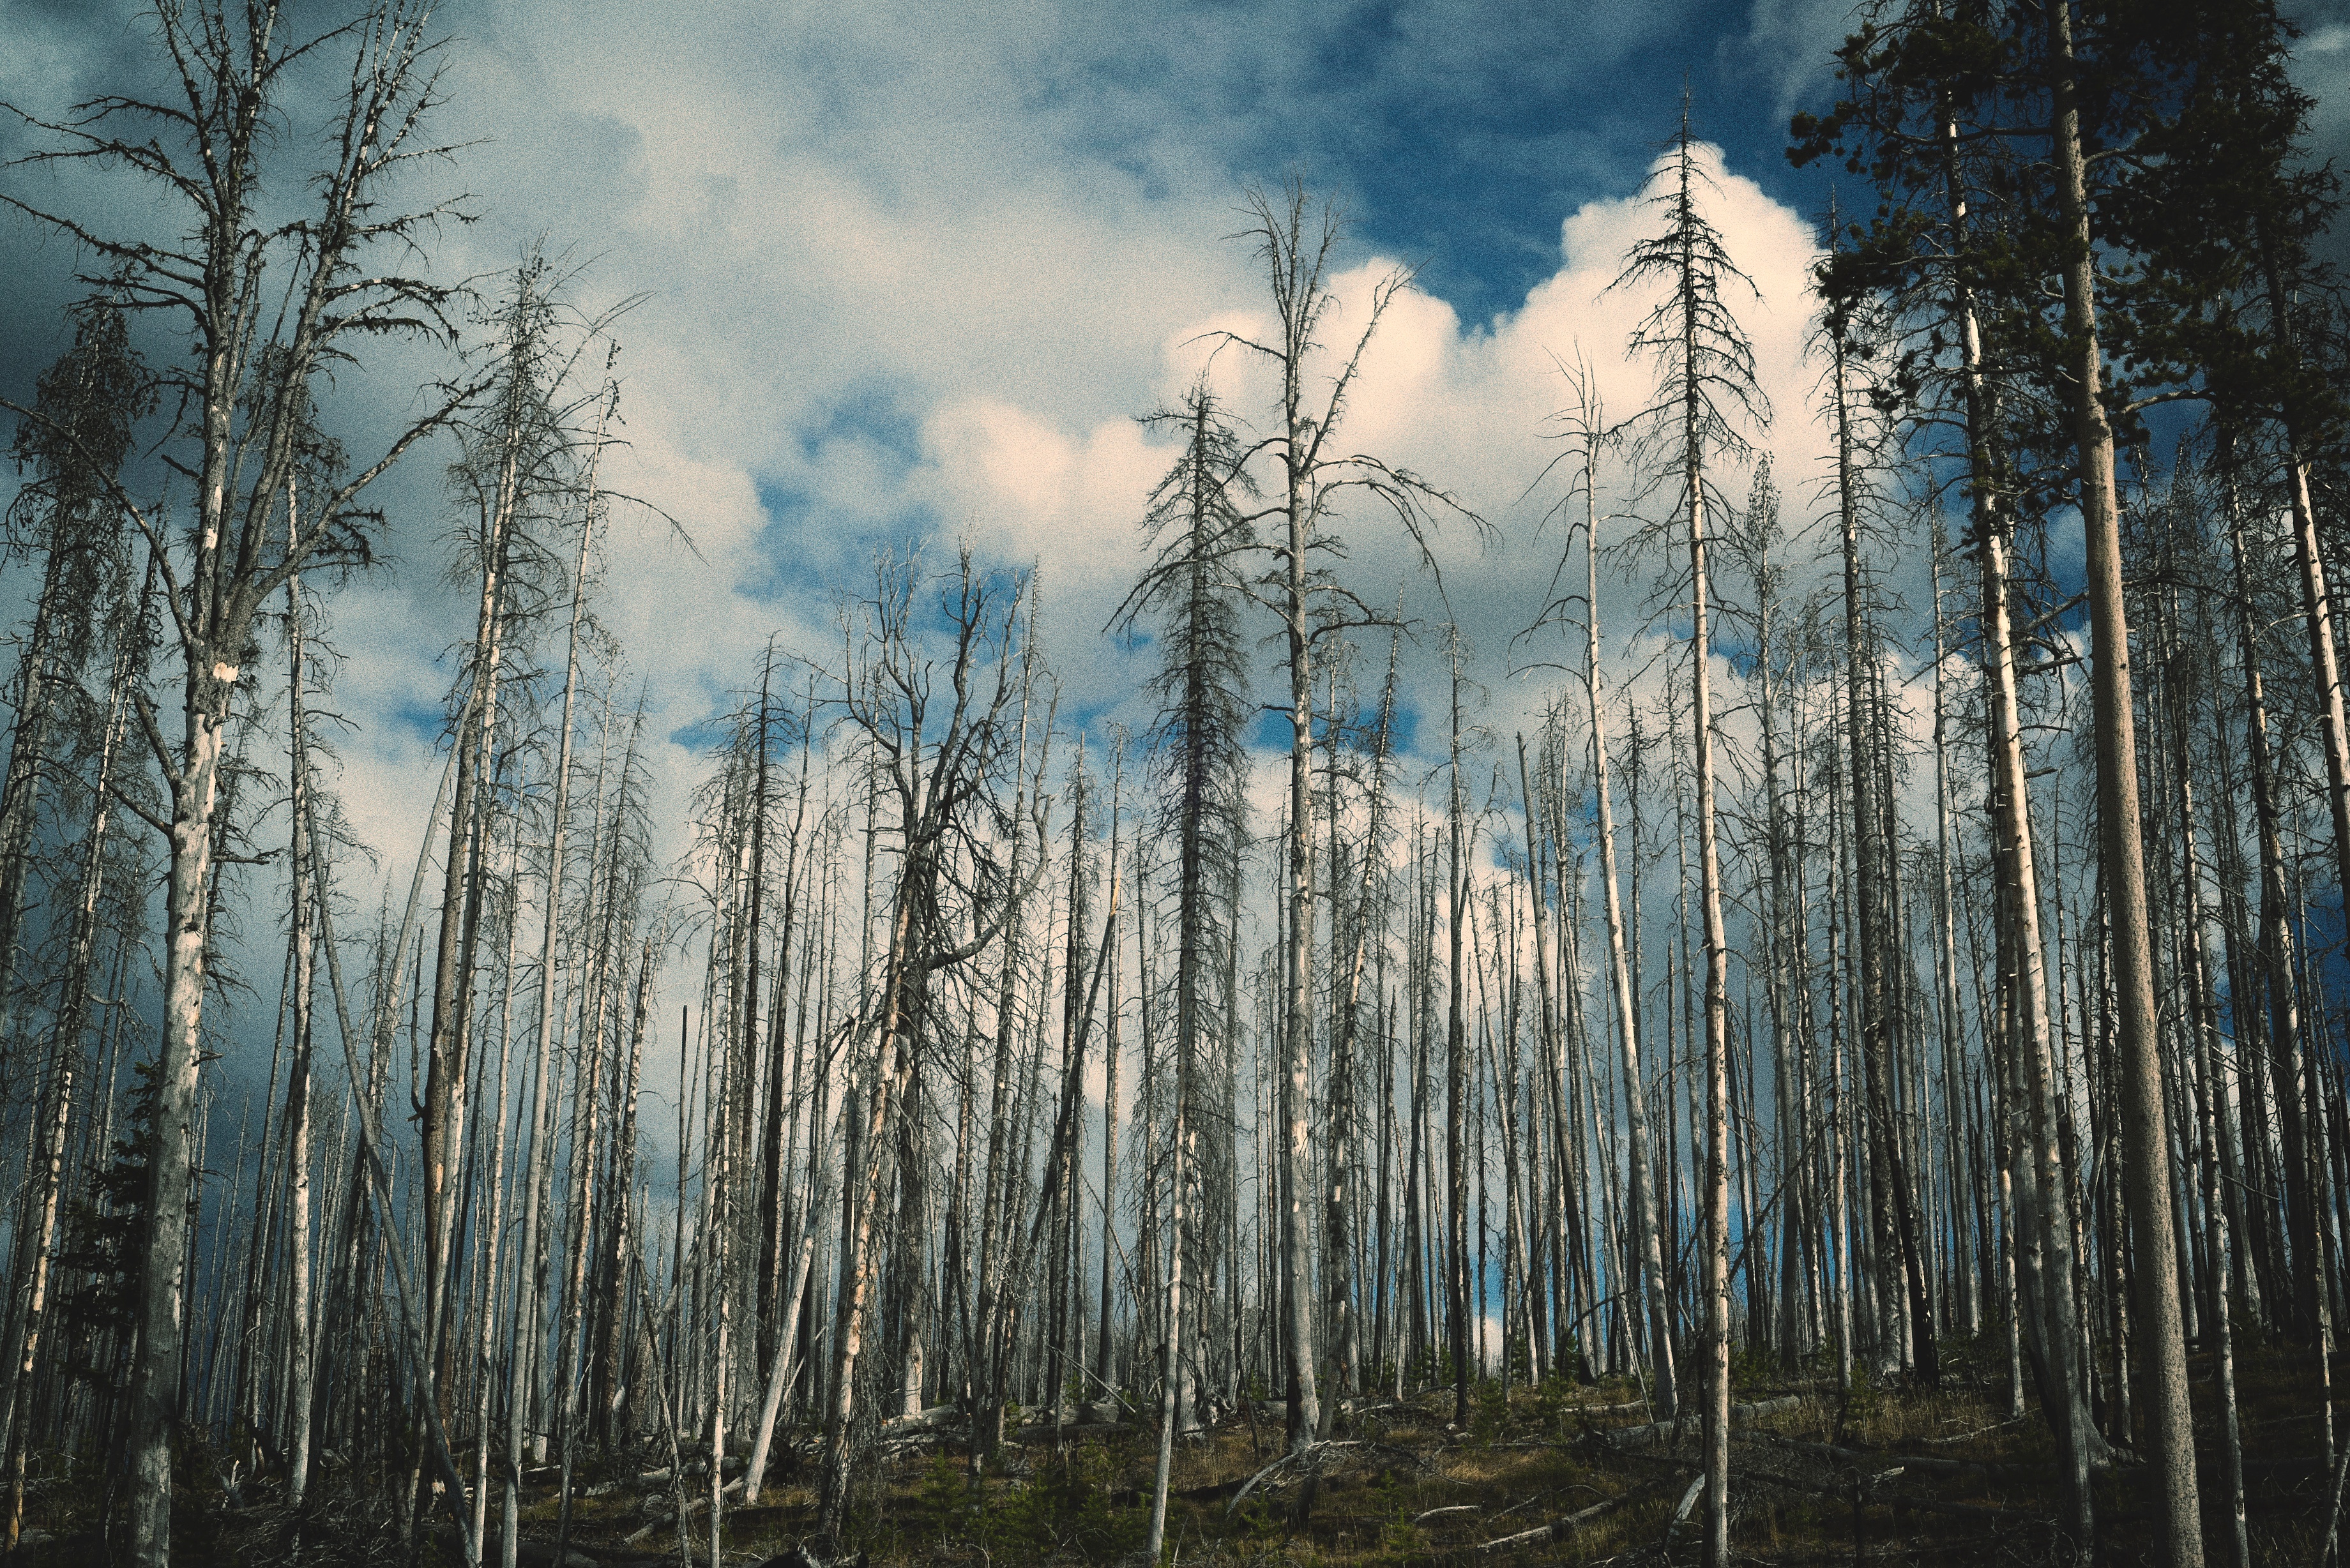
tree, nature, forest, outdoor, wilderness, branch, winter, plant, sunlight, morning, frost, bleak, reflection, autumn, bare, season, spruce, wetland, woodland, habitat, larch, ecosystem, biome, natural environment, atmospheric phenomenon, woody plant, temperate coniferous forest